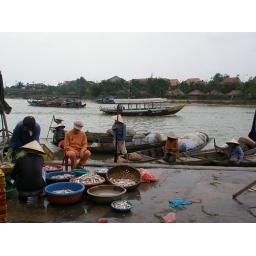
fish market early in the morning ;-).